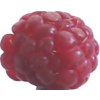
Label: raspberry